Pasiphila cotinaea

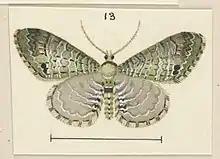
"Pasiphila cotinaea" by George Hudson

Meyrick described this species as follows: The larvae of this species are green, red and white lined.